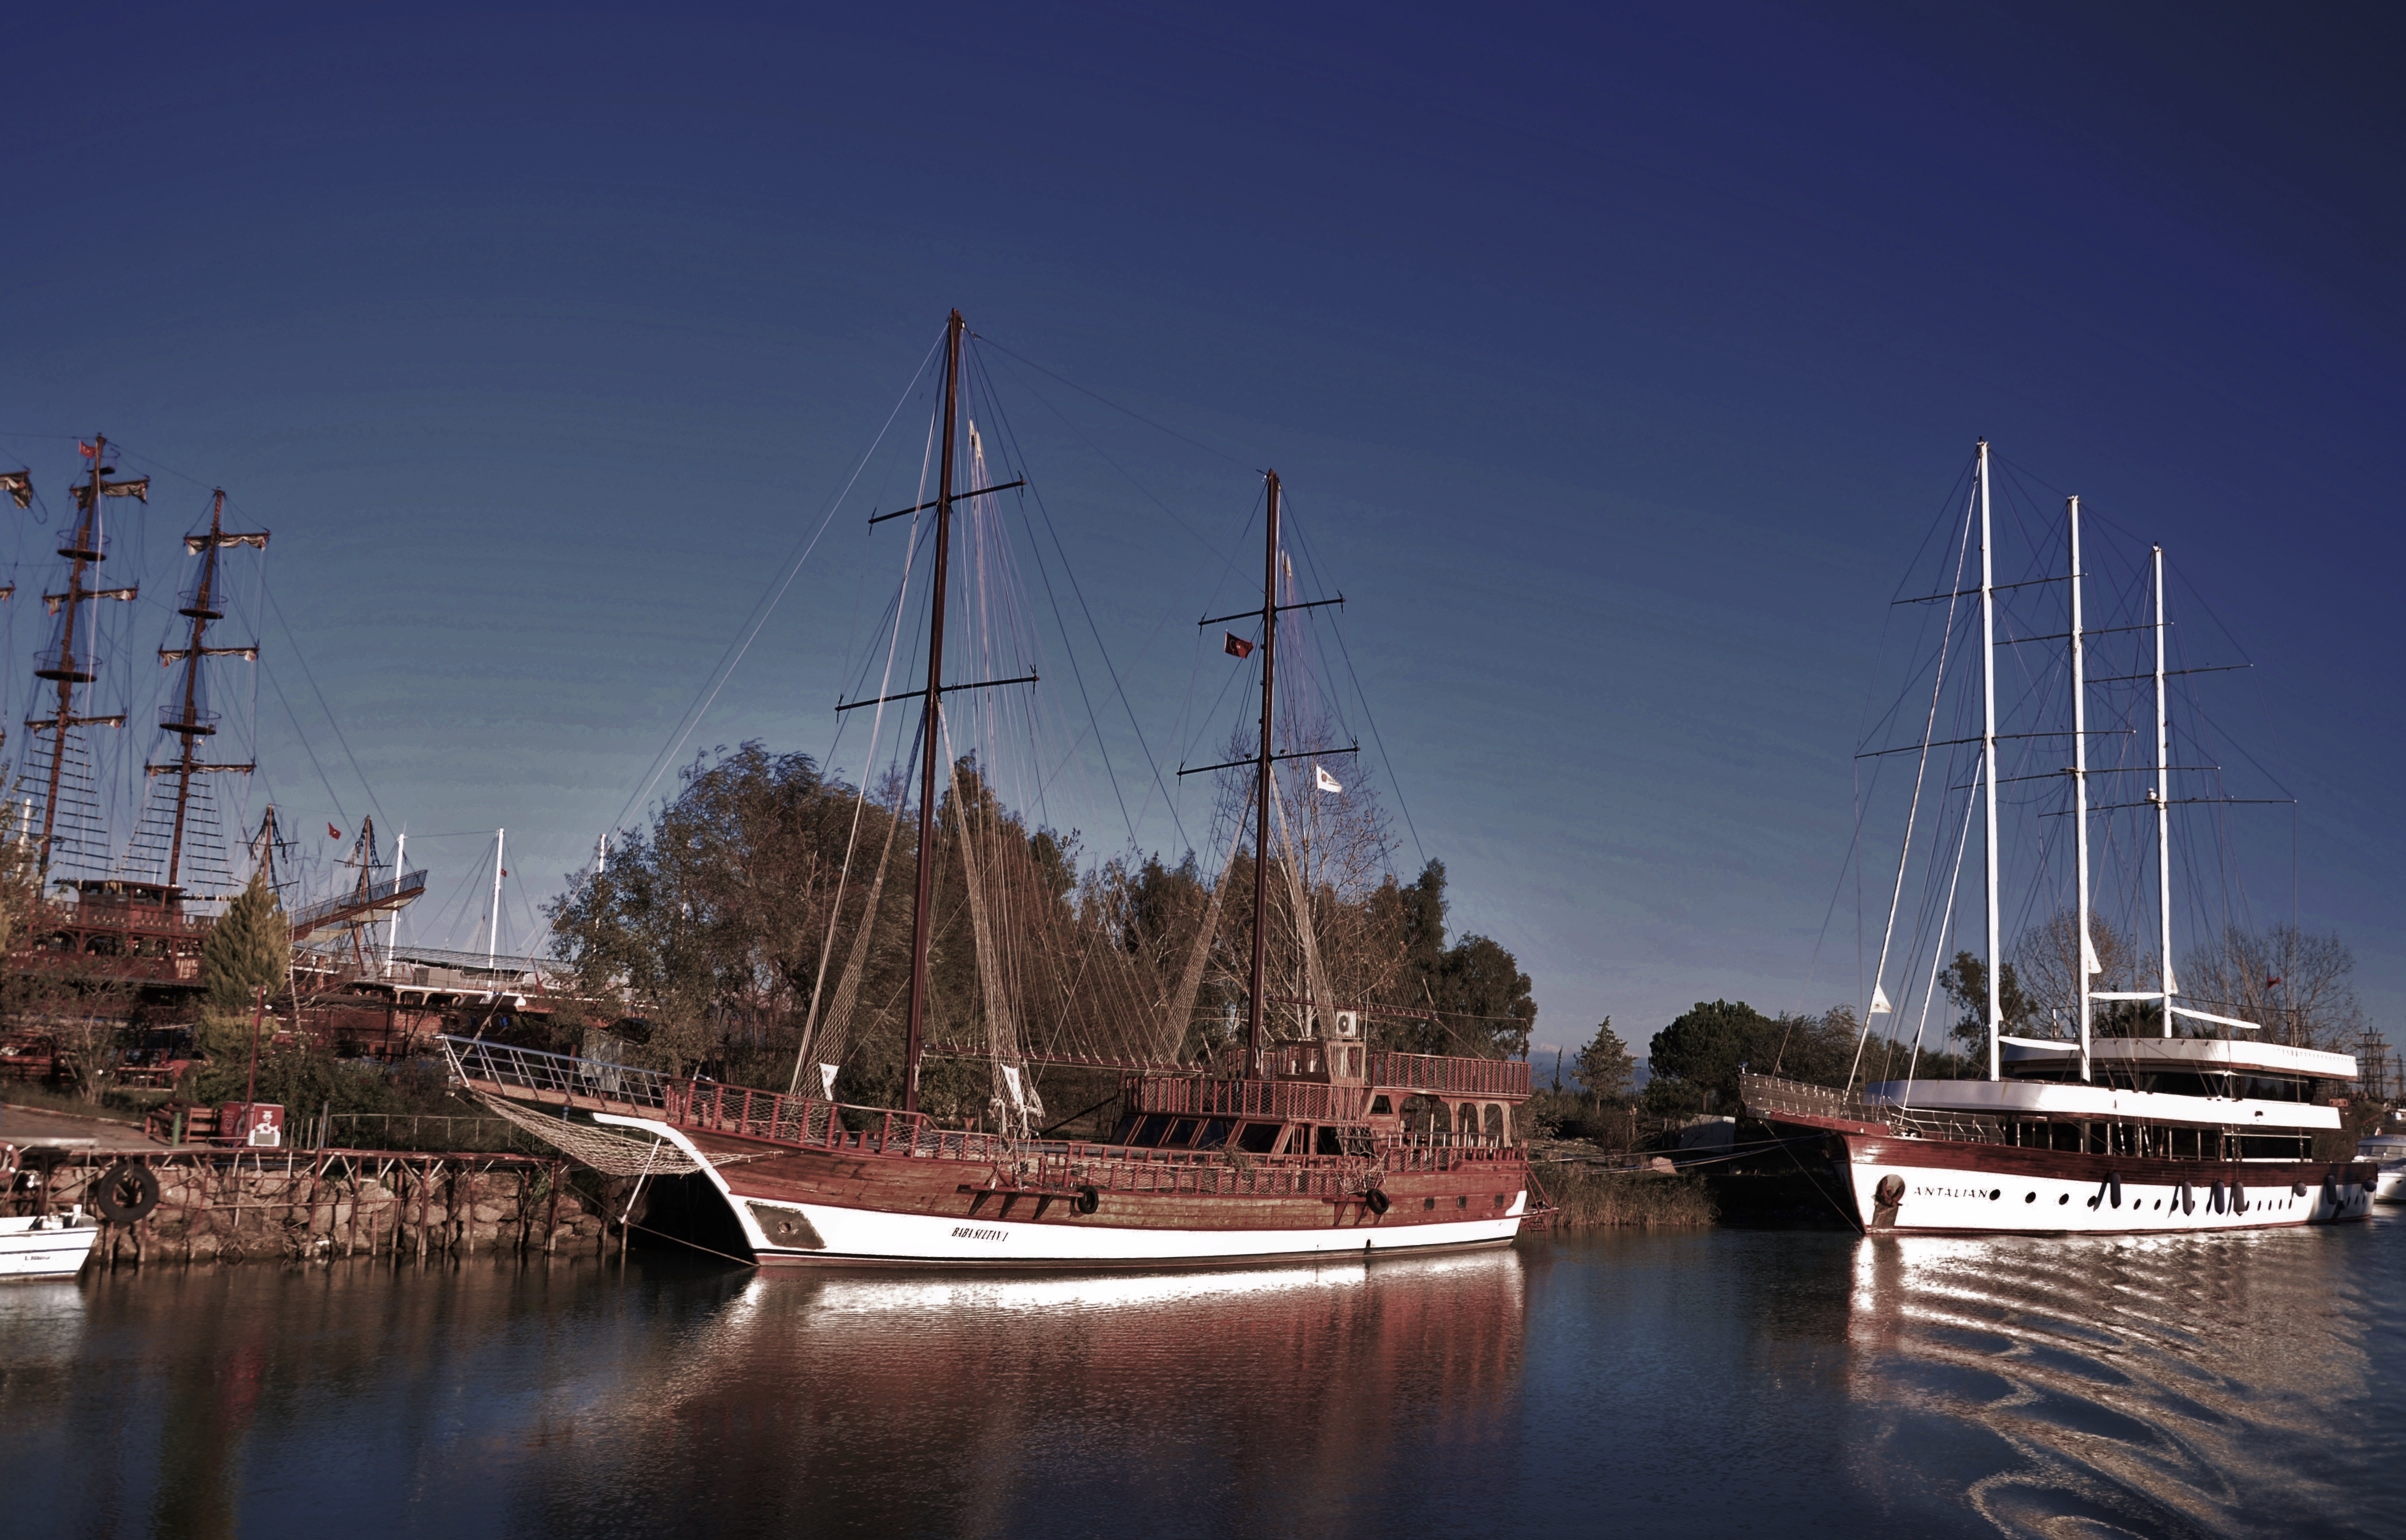
sea, water, ocean, horizon, dock, boat, wave, ship, cityscape, dusk, transport, evening, reflection, vessel, vehicle, mast, sailing, harbor, marina, port, sailboat, waterway, disney, sail, pirate, watercraft, schooner, sailing ship, pirate ship, tall ship